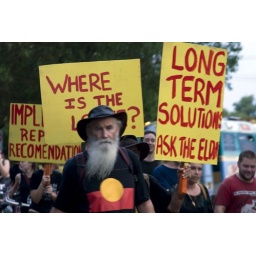
walking down darwin's roads in support of strong communities.Photo by Zephyr L'Green.